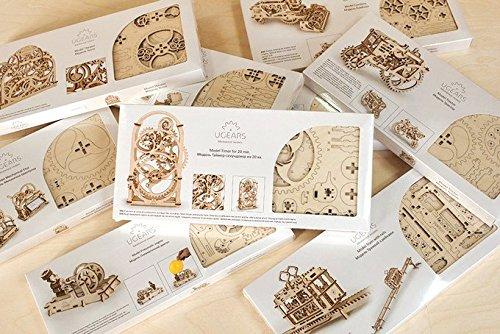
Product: S.T.E.A.M. Line Toys UGears Mechanical Models 3-D Wooden Puzzle - Mechanical Pneumatic Engine
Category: Toys & Games | Puzzles | Brain Teasers | Assembly & Disentanglement Puzzles
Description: UGears Mechanical Models are self-propelled, mechanical wooden model assemble kits.
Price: $19.89
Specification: ProductDimensions:3.1x3.9x6.4inches|ItemWeight:8.2ounces|ShippingWeight:9.1ounces(Viewshippingratesandpolicies)|ASIN:B016R8YIK6|Itemmodelnumber:70009|Manufacturerrecommendedage:14yearsandup